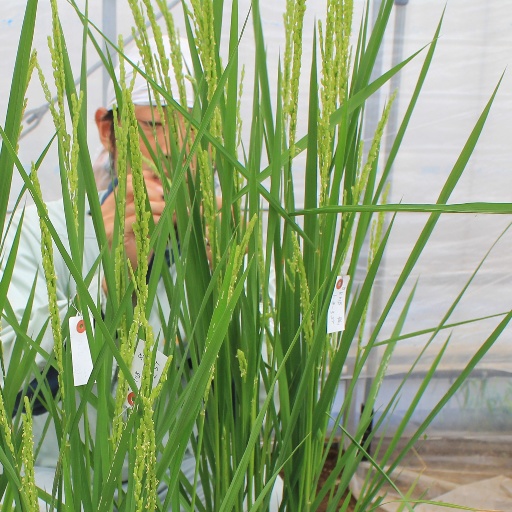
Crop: rice